Daisy Quokka: World's Scariest Animal

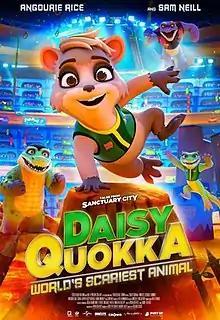
Theatrical release poster

Daisy Quokka: World's Scariest Animal is a 2020 Australian animated comedy film directed by Ricard Cussó and written by Ryan Greaves. Financed by Screen Queensland and Screen Australia, it is the third film in Like a Photon Creative's "The Tales from Sanctuary City" franchise. The plot concerns the unbearably adorable but optimistic quokka named Daisy who has the impossible dream of winning the city's World's Scariest Animal competition. The film opened with a limited release in Australia on 4 February 2021 due to the impact of the COVID-19 pandemic on cinemas and on October 29 in the United States.